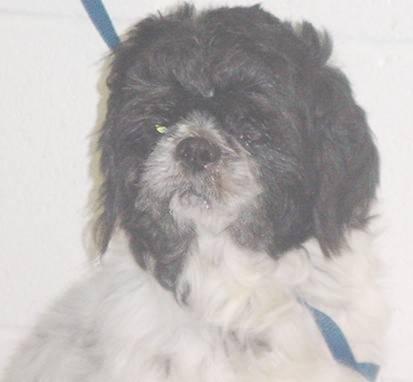
dog